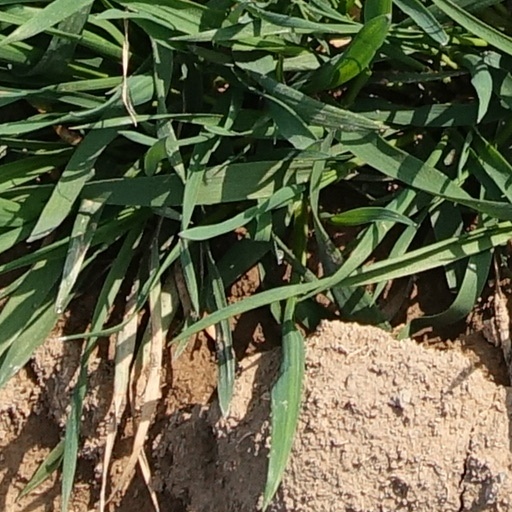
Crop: wheat